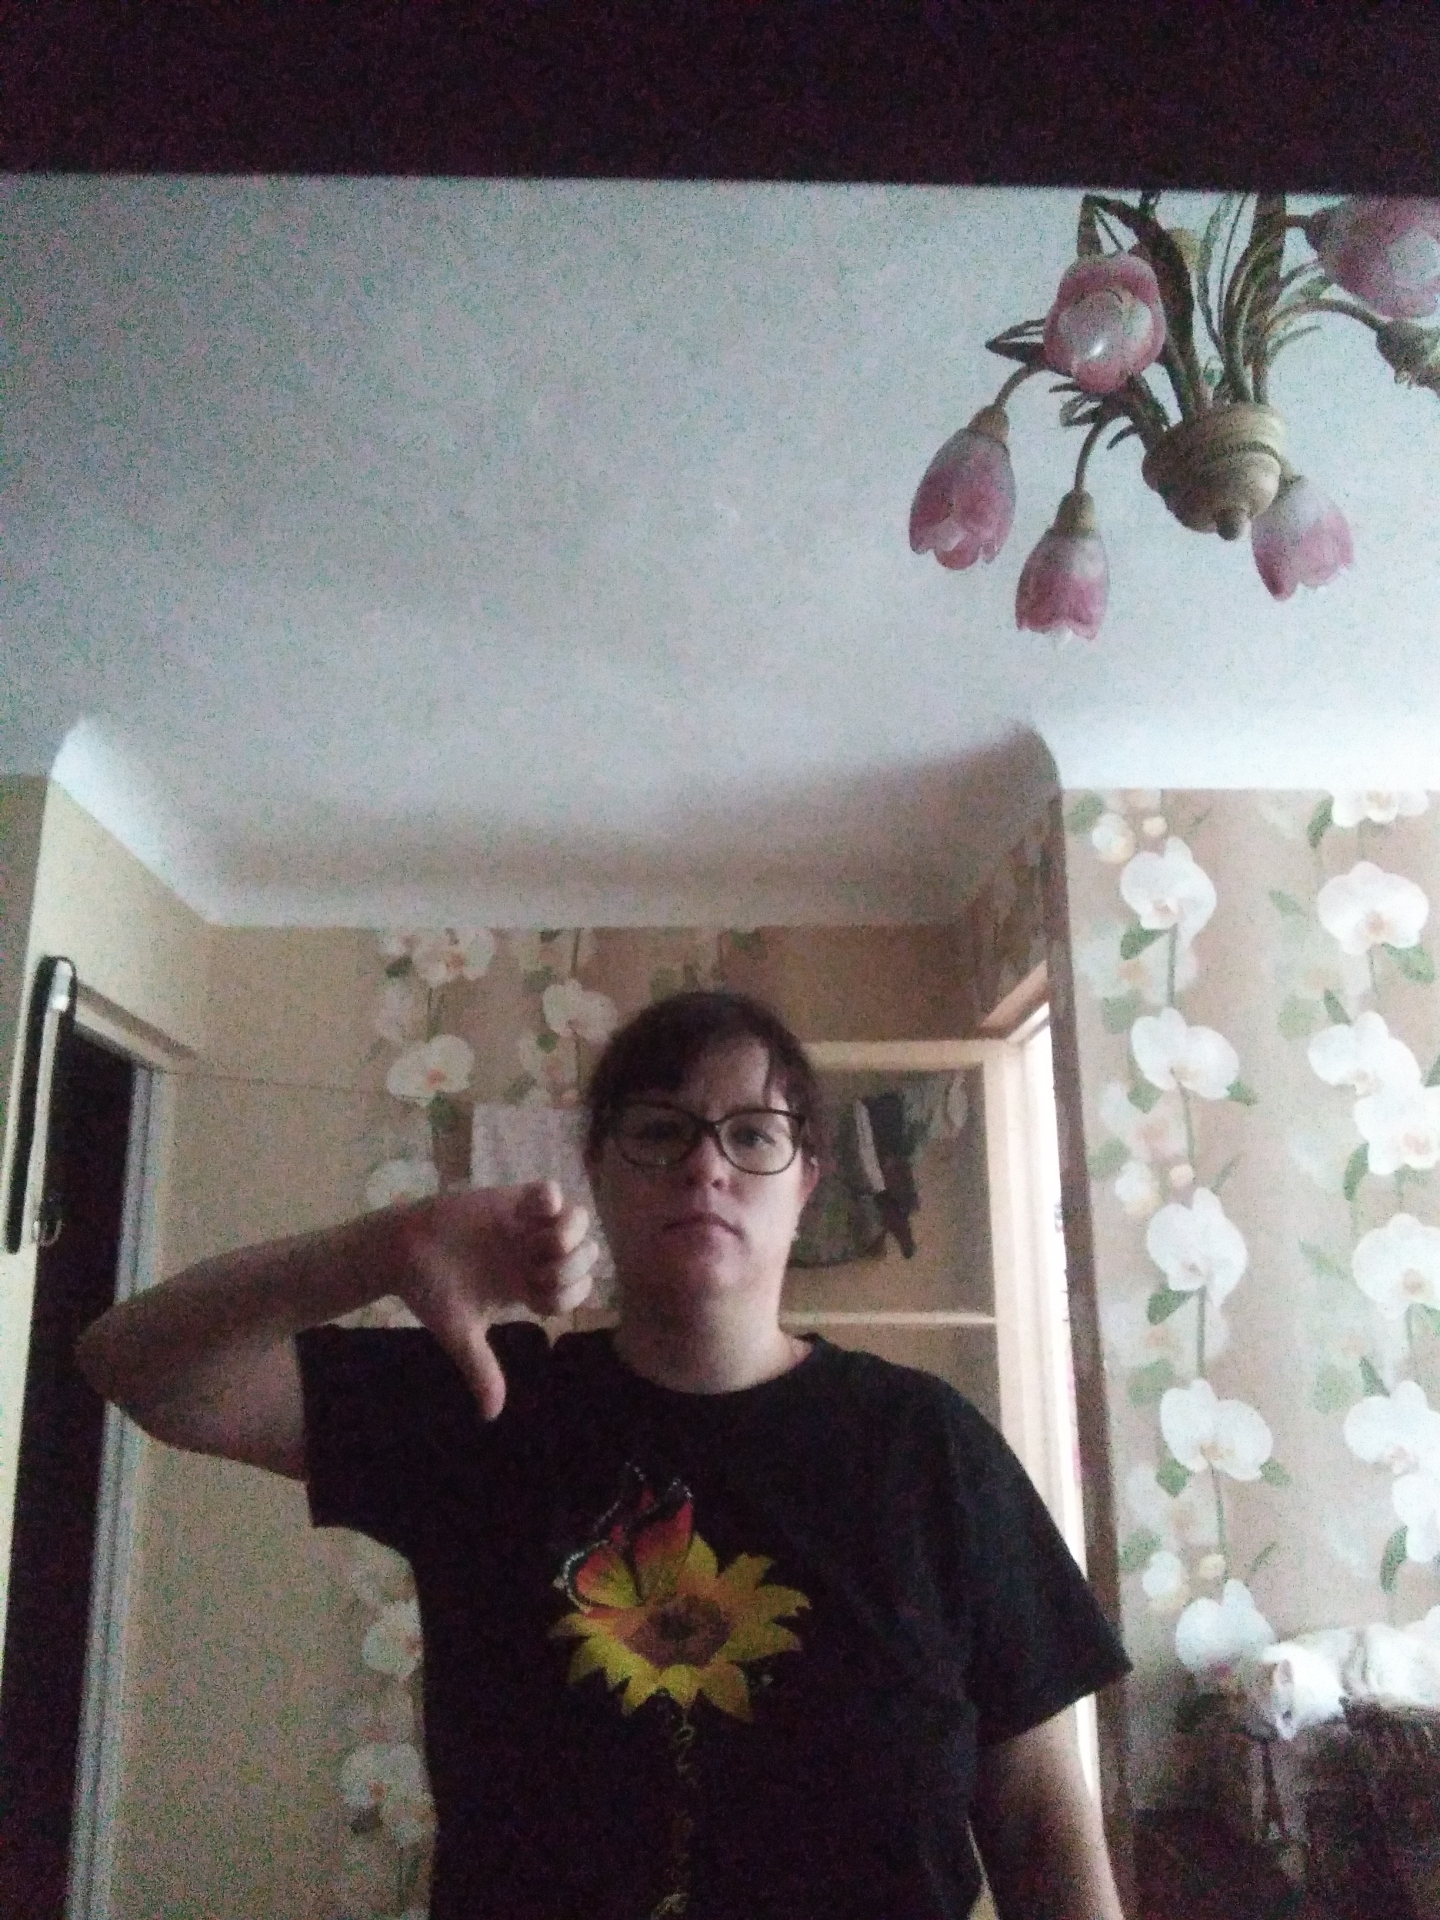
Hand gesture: dislike